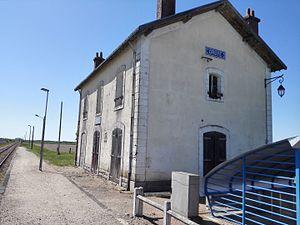
Gare de Druye (Indre-et Loire, France). Le bâtiment n'est plus utilisé comme gare, mais un arrêt ferroviaire est encore en fonction à cet endroit
La gare de Druye est une gare ferroviaire française de la ligne des Sables-d'Olonne à Tours, située sur le territoire de la commune de Druye, dans le département d'Indre-et-Loire, en région Centre-Val de Loire.
Druye est une commune française de près de 1 000 habitants situé à une quinzaine de kilomètres au sud-ouest de Tours, dans le département d'Indre-et-Loire. Elle fait partie de la communauté d'agglomération TourPlus depuis le 1ᵉʳ janvier 2010, date à laquelle s'y est rattachée l'ancienne communauté de communes de La Confluence à laquelle elle appartenait jusqu'alors.